Neil Williams (pilot)

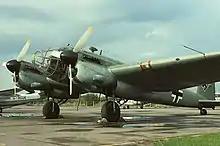
CASA 2.111 (Spanish-built Heinkel He 111) of the type Williams was in when he was killed

He was killed, along with three others, on 11 December 1977, when the CASA 2.111 he was ferrying from Cuatro Vientos Airport to the United Kingdom crashed in poor visibility into the Sierra de Guadarrama mountains north of Madrid. The other deceased were his second wife, Lynn, Blackbushe Airport Chief Engineer (retired), Joseph Donaghy, and Blackbushe Ground Controller, Stephen Parnell.